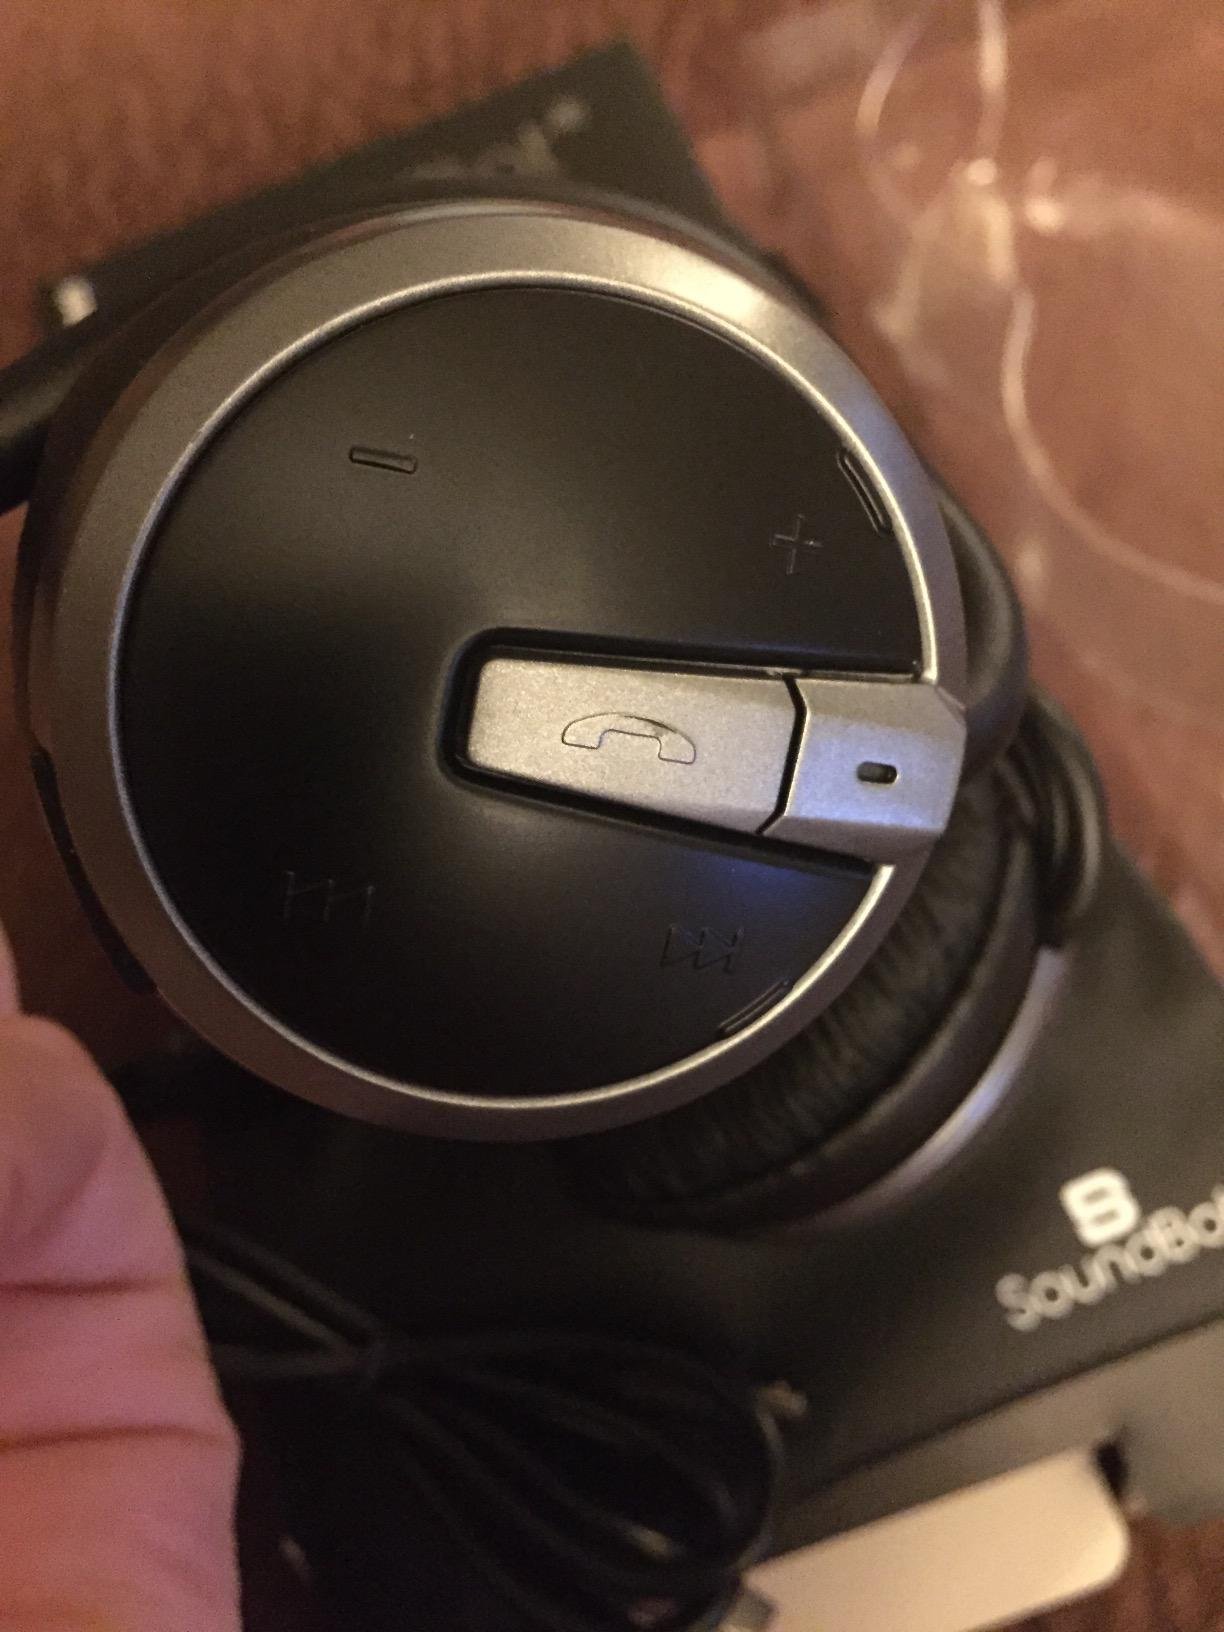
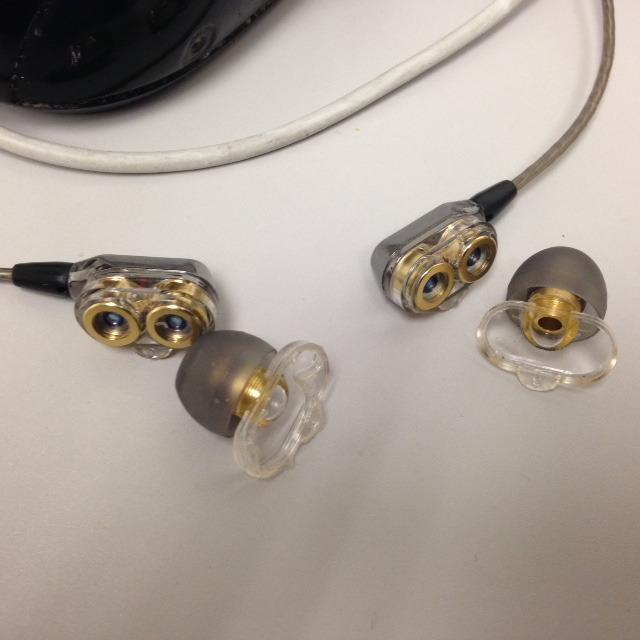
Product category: headphones
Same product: no